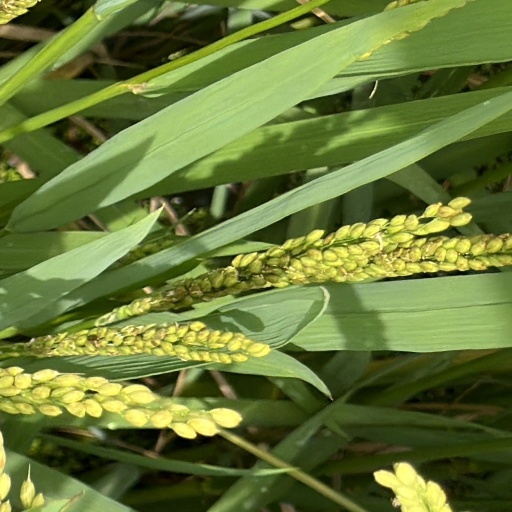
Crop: rice